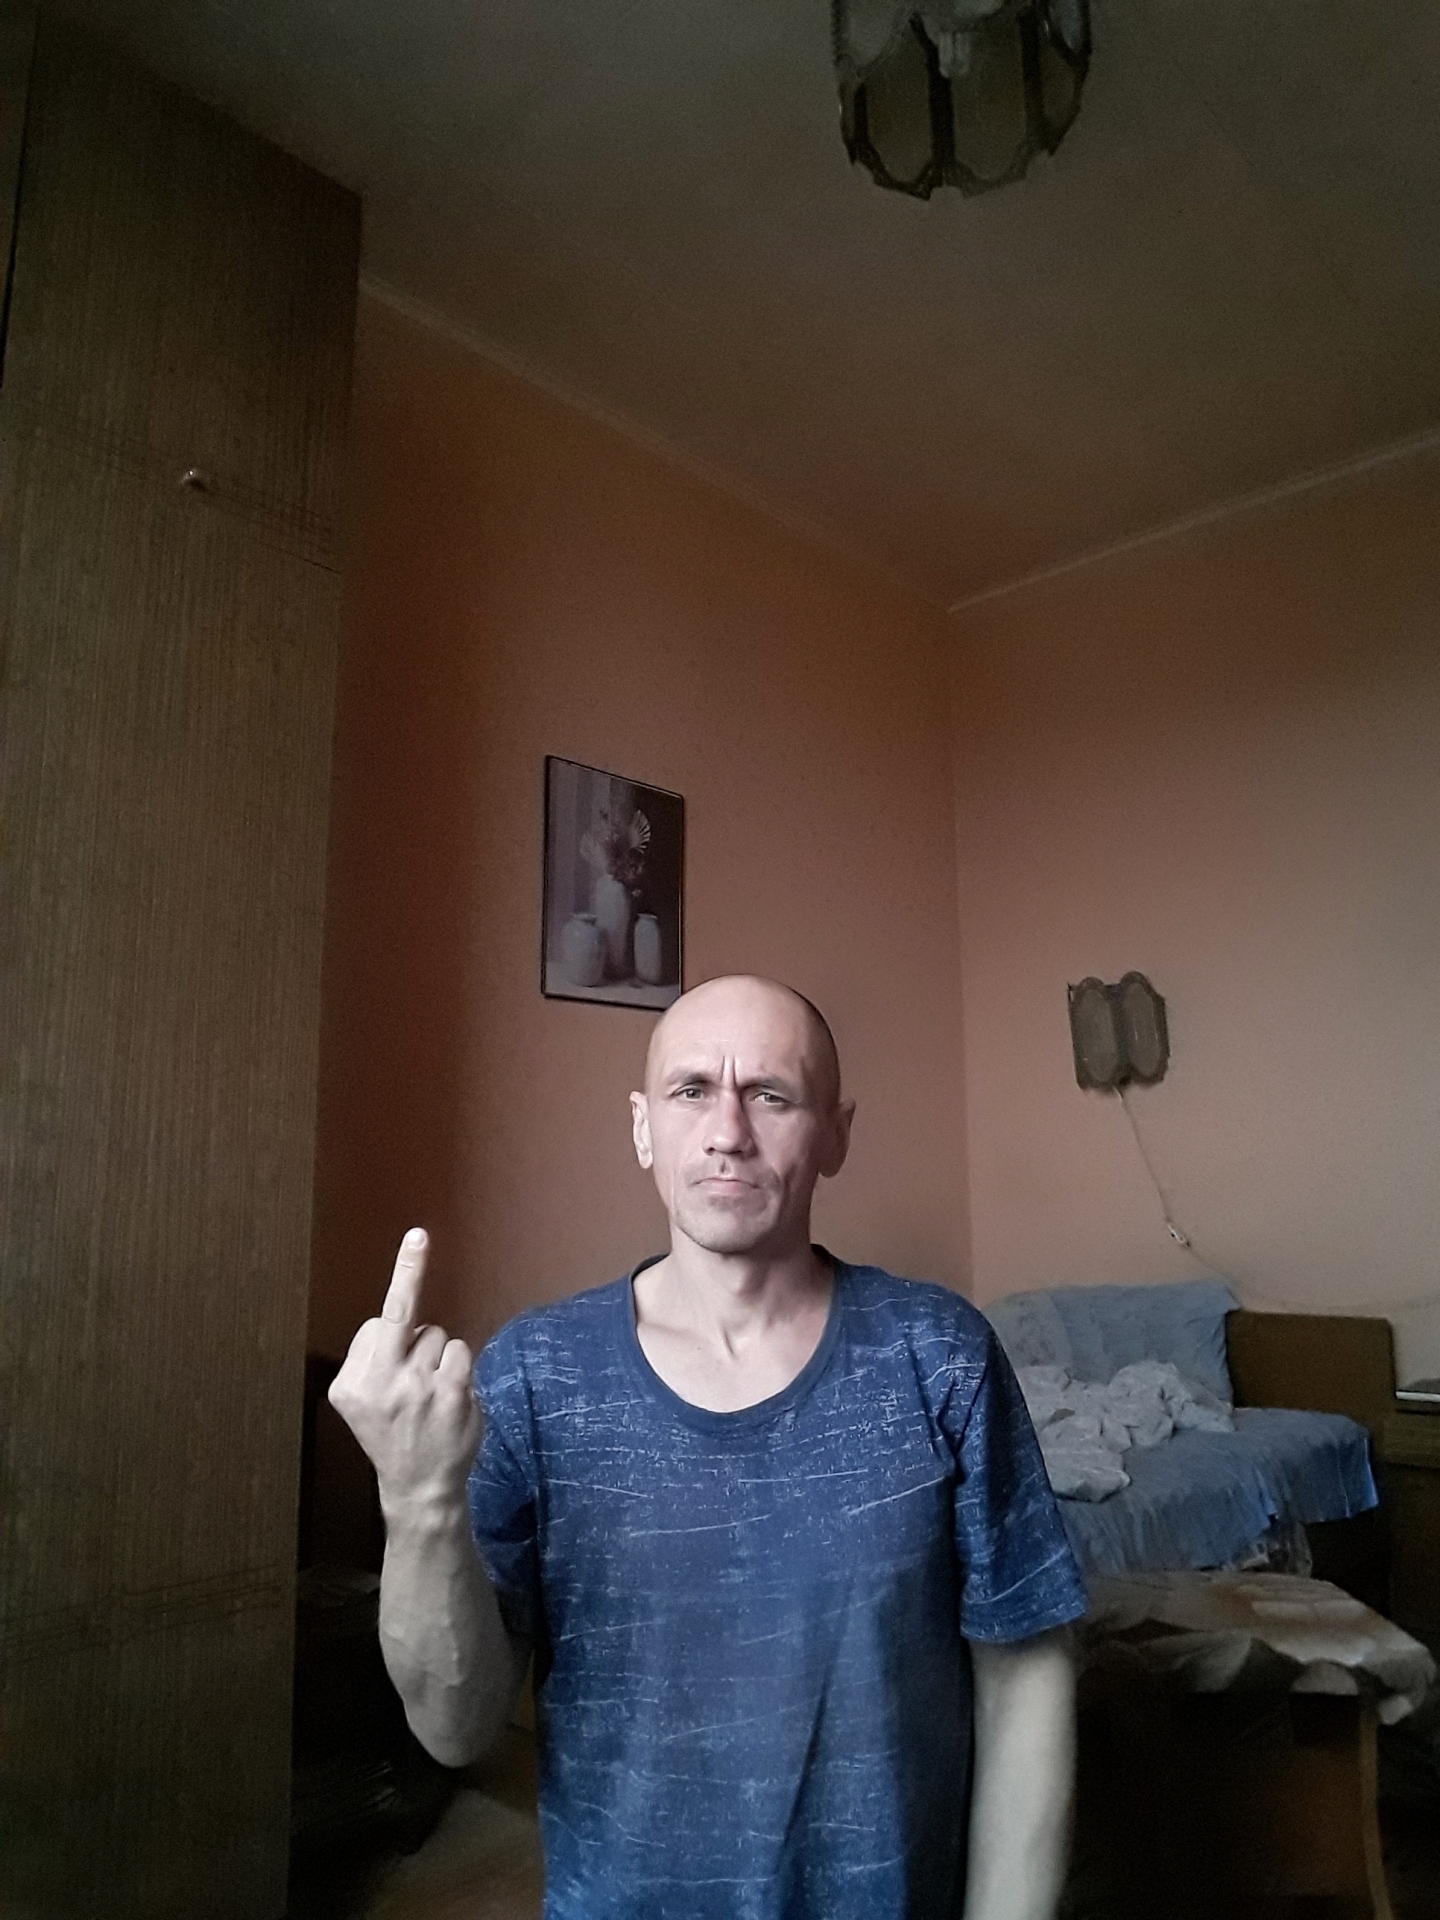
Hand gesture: middle_finger